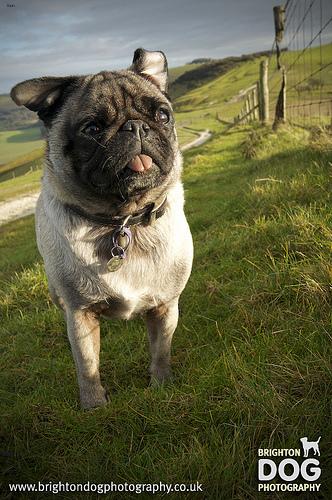
Breed: pug